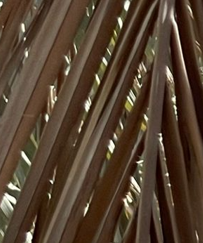
Label: Potassium Deficiency